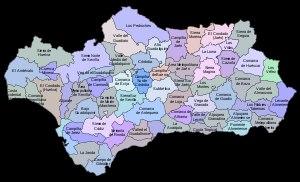
Cet article liste les comarques d'Andalousie.